Yasmin K.

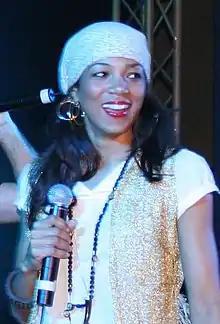
Yasmin K. in 2008

Yasmin Knoch known professionally as Yasmin K. and also using the name Y-ass, is a German pop singer. She is best known for appearing in 2001 on the second season of "Popstars".